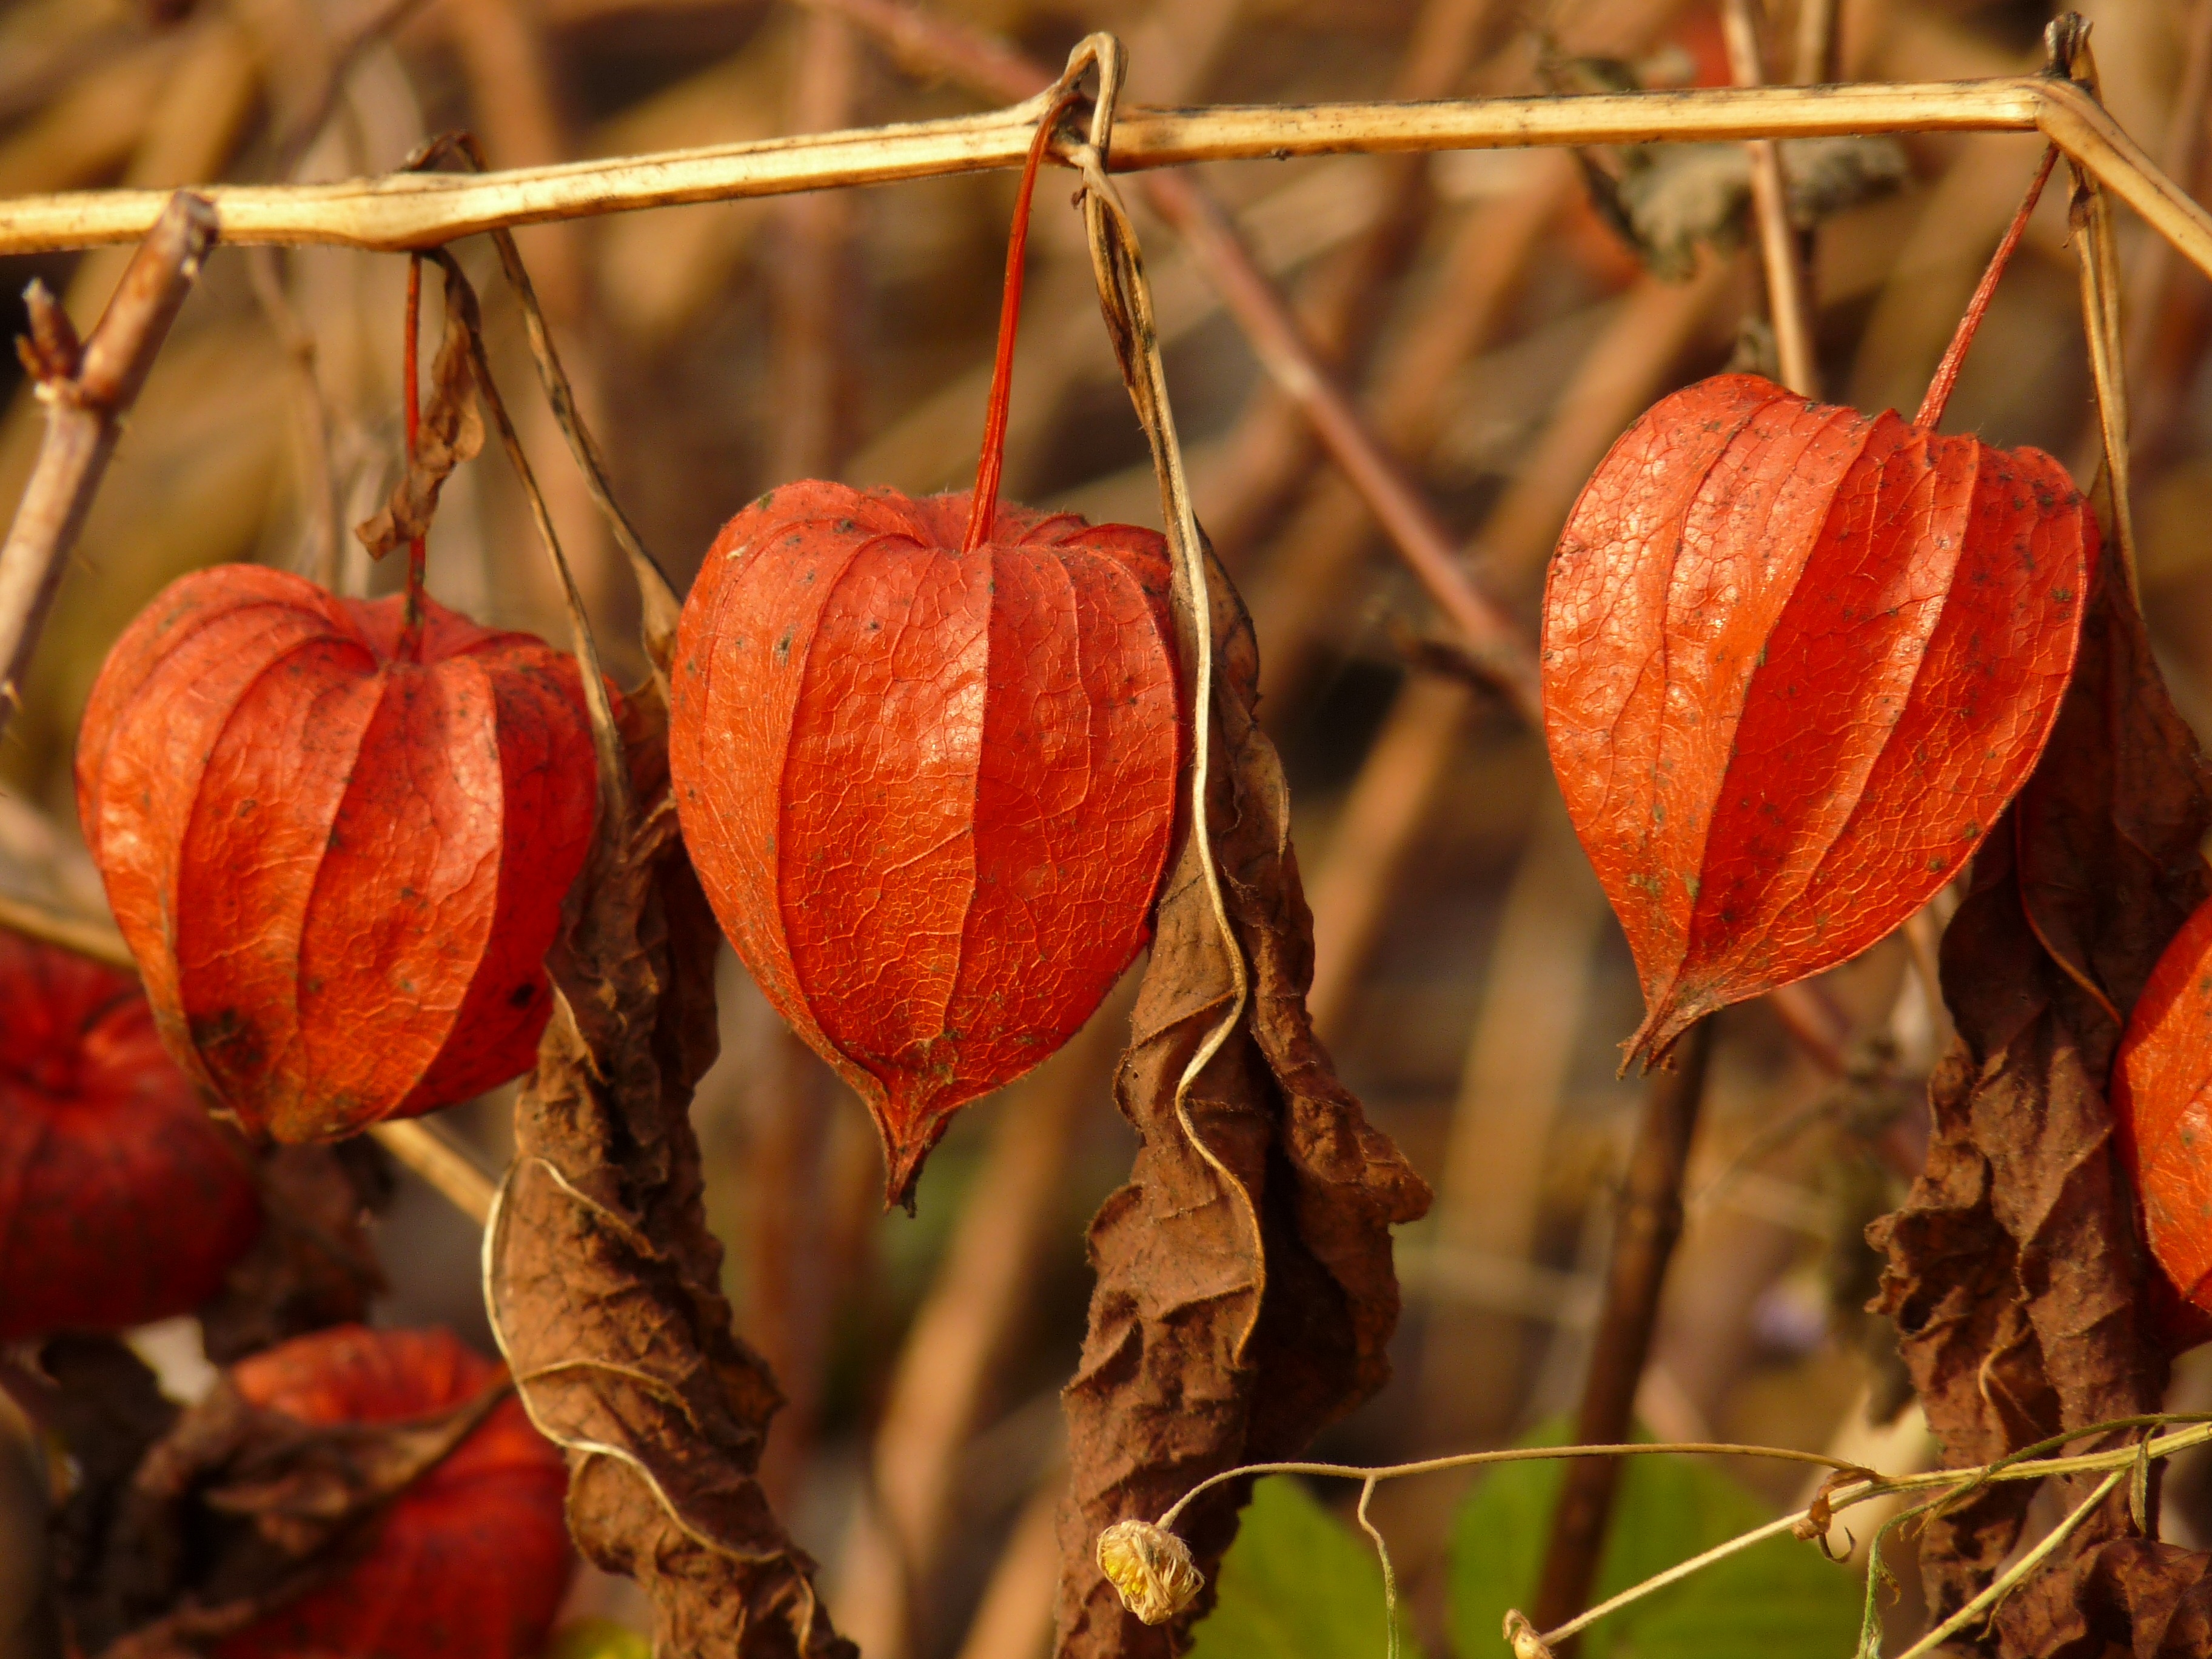
nature, branch, plant, fruit, leaf, flower, food, red, produce, autumn, brown, botany, garden, flora, season, macro photography, flowering plant, land plant